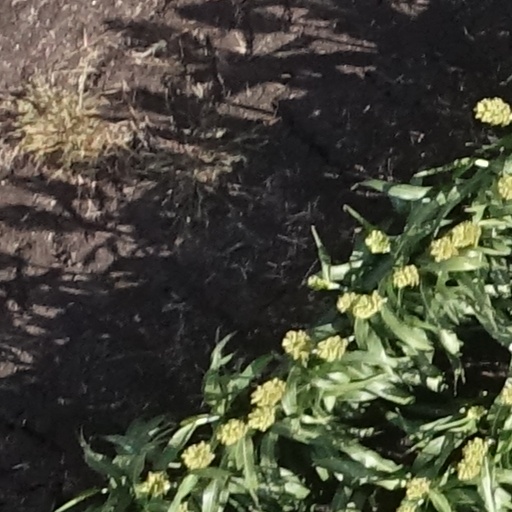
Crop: sorghum